Lakeview Tithing Office

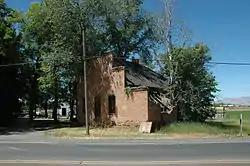
Lakeview Tithing Office

The Lakeview Tithing Office, also known as the Bunnell Creamery, is a historic building located in Provo, Utah, United States. It is listed on the National Register of Historic Places.